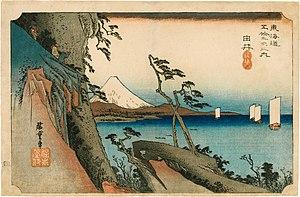
Les Cinquante-trois Stations du Tōkaidō, dans l'édition Hōeidō présentée ici, sont une série d'estampes japonaises créées par Hiroshige après son premier voyage empruntant la route du Tōkaidō en 1832. Cette route, reliant la capitale du shogun, Edo, à la capitale impériale, Kyoto, est l'axe principal du Japon de l'époque. C'est également la plus importante des « Cinq Routes », les cinq artères majeures du Japon, créées ou développées pendant l'ère Edo pour améliorer le contrôle du pouvoir central sur l'ensemble du pays.
Yui-shuku était la seizième des cinquante-trois stations du Tōkaidō. Elle est située dans l'arrondissement Shimizu-ku de Shizuoka, préfecture de Shizuoka au Japon. C'est une des quatre anciennes stations situées à Shimizu-ku.